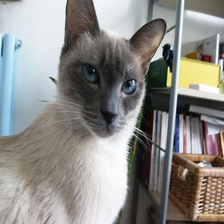
Species: cat
Breed: Siamese